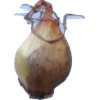
Label: onion